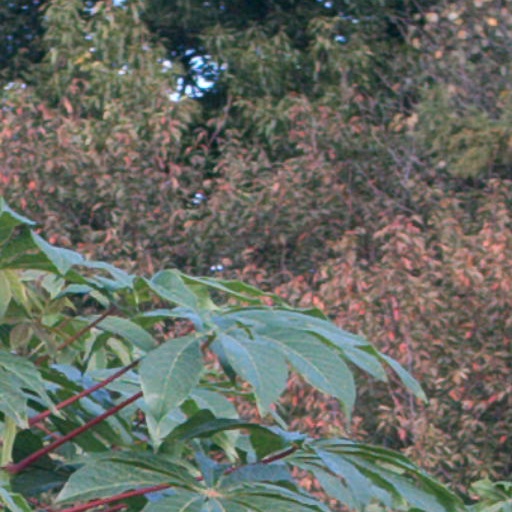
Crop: cassava